Sky position (RA, Dec in degrees): 359.745, 3.635
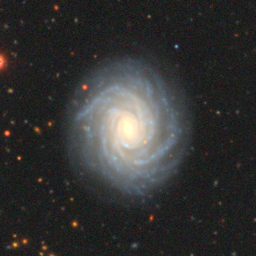
Galaxy morphology: Unbarred Tight Spiral Galaxies